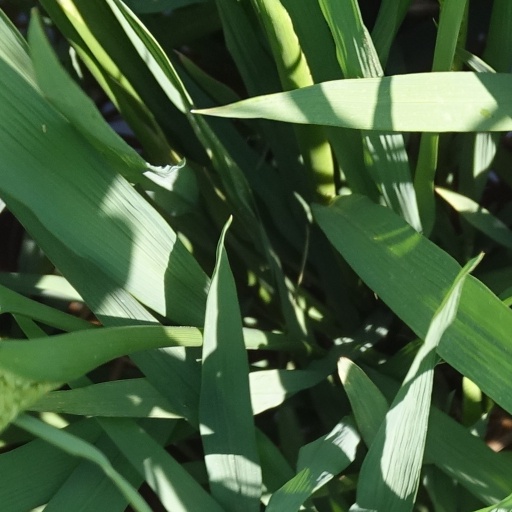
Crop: rice